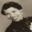
Label: woman